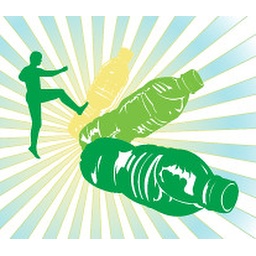
Take a stand against bottled water. Bring along your own reusable bottle or cup instead.